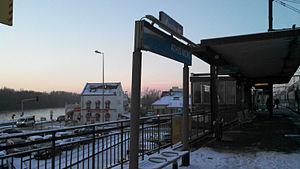
quai de la gare RER d'Athis-Mons (Essonne) avec la Seine derrière un jour où il avait neigé.
La gare d'Athis-Mons est une gare ferroviaire française des lignes de Paris-Austerlitz à Bordeaux-Saint-Jean et de la Grande ceinture de Paris, située sur le territoire de la commune d'Athis-Mons, dans le département de l'Essonne en région Île-de-France.